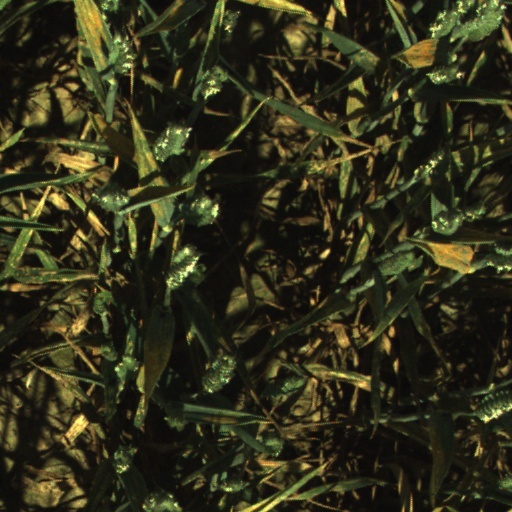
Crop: wheat